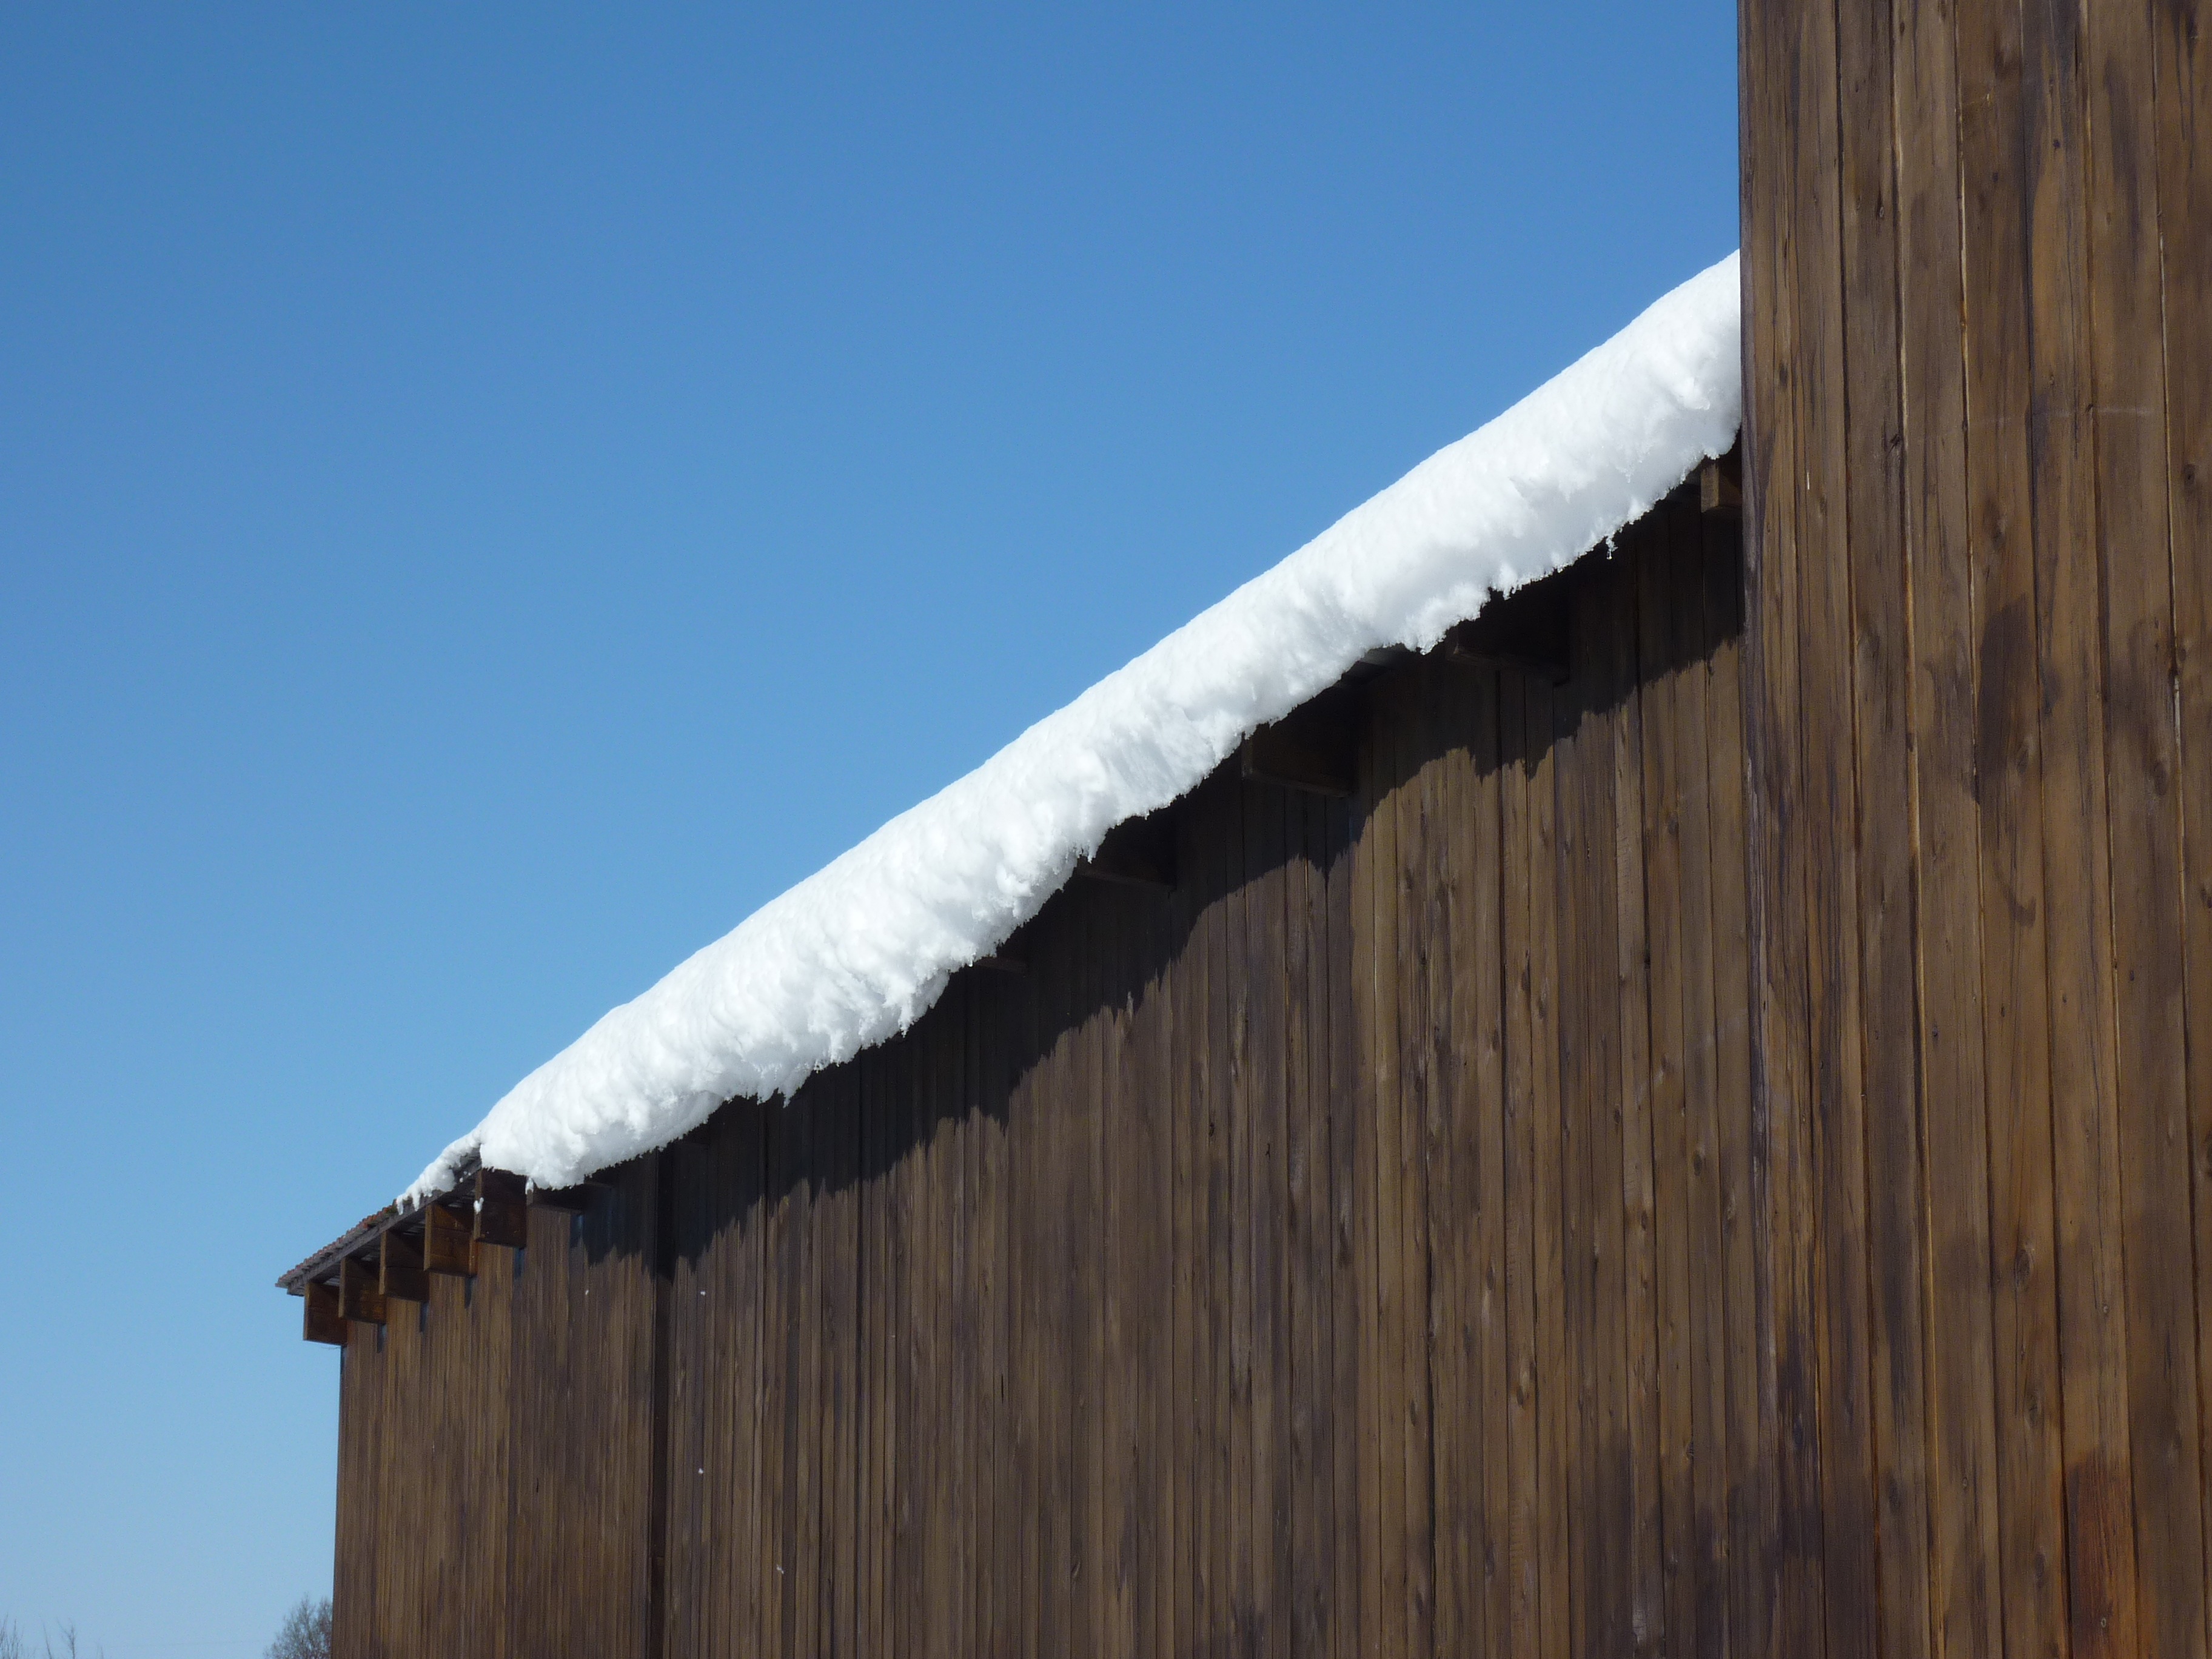
snow, winter, wood, sunshine, roof, barn, wall, blue sky, stall wall, outdoor structure